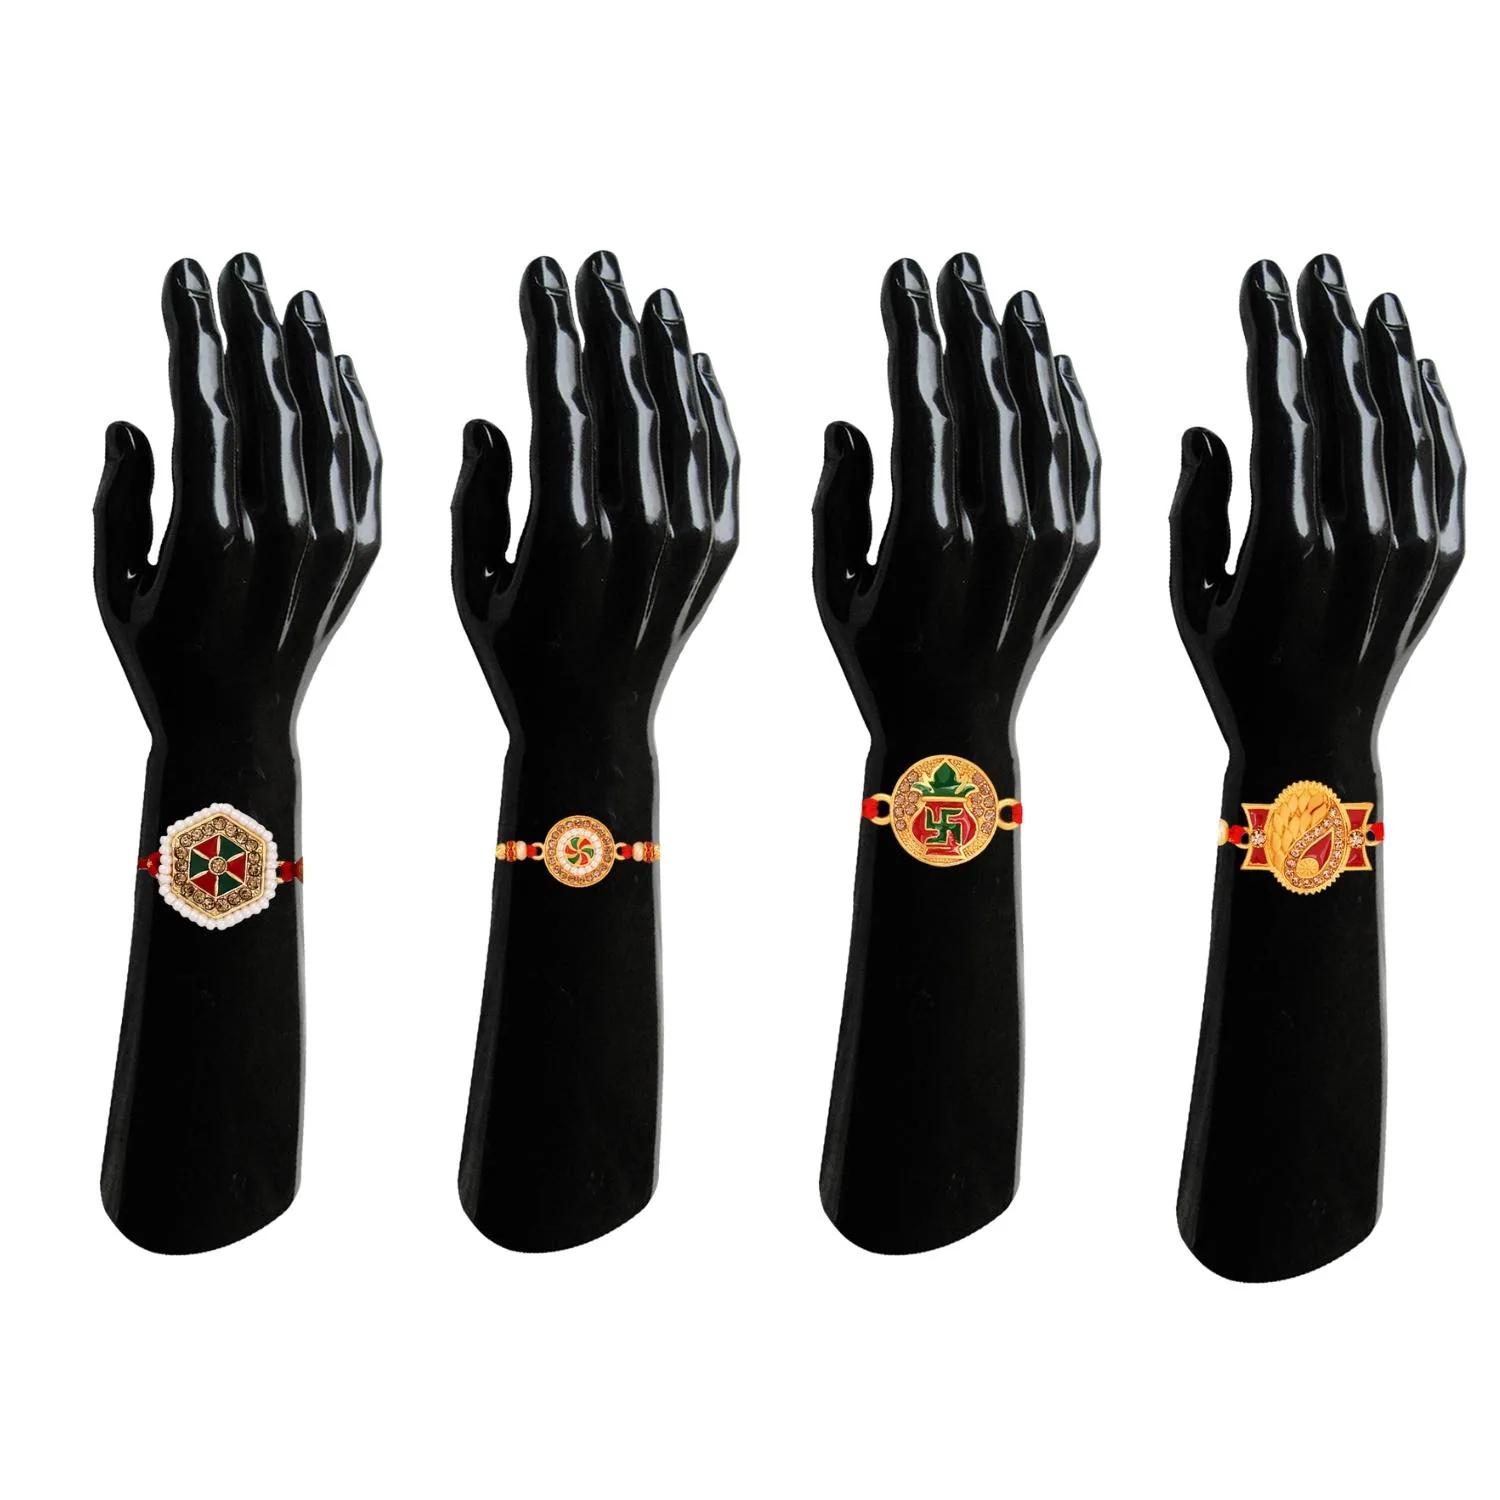
Stefan Combo of 7 Beautiful Traditional Colorful Rakhis for Bhai(RACO001044)
Type: Rakhis
Brand: Stefan
Price: Rs. 539
 Send love to your brother in the form of this lovely Rakhi from the house of Stefan.Rakshabandhan or Rakhi is a festival celebrating and honoring sibling love. A sister has a heart filled with love and she prays strongly for her brother’s welfare and prosperity. In our range of designer Rakhis, there is a vast choice for selecting the best one for your brother.
Features: Rakhi is the festival of expressing the feelings of love for your brother. Celebrate this Rakhi with exclusive Rakhis from the house of Stefan.,Rakshabandhan is a special occasion to celebrate the undying bond of love between a brother and a sister. The rakhi thread is introduced for the celebration of the festival of rakhi, also known as \Raksha Bandhan\. So we have created an excellent selectio,Content in Box : 7 Rakhi,Alloy Metal Rakhi having Gold Plating with Meenakari Work & Artificial Pearl, Crystal,Acknowledge Your Love For Your Brother By Sending This Beautiful \RAKHI\ With A Promise That Your Bond With Him Will Grow Stronger With Each Passing Moment.
Included: 7-Rakhis